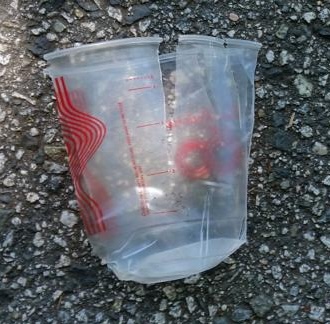
Waste category: plastic